Punjabi University

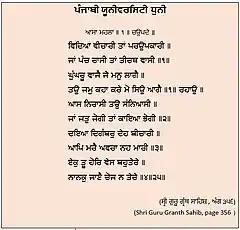
University Dhuni (Anthem)

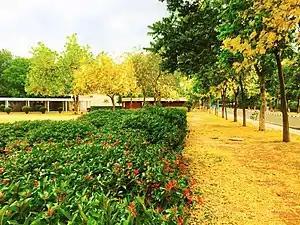
A sprawling lush-green campus, neat, well manicured lawns and trees which are a treat for the eyes of visitors

University has established various research departments and chairs to conduct research work in various fields of study.